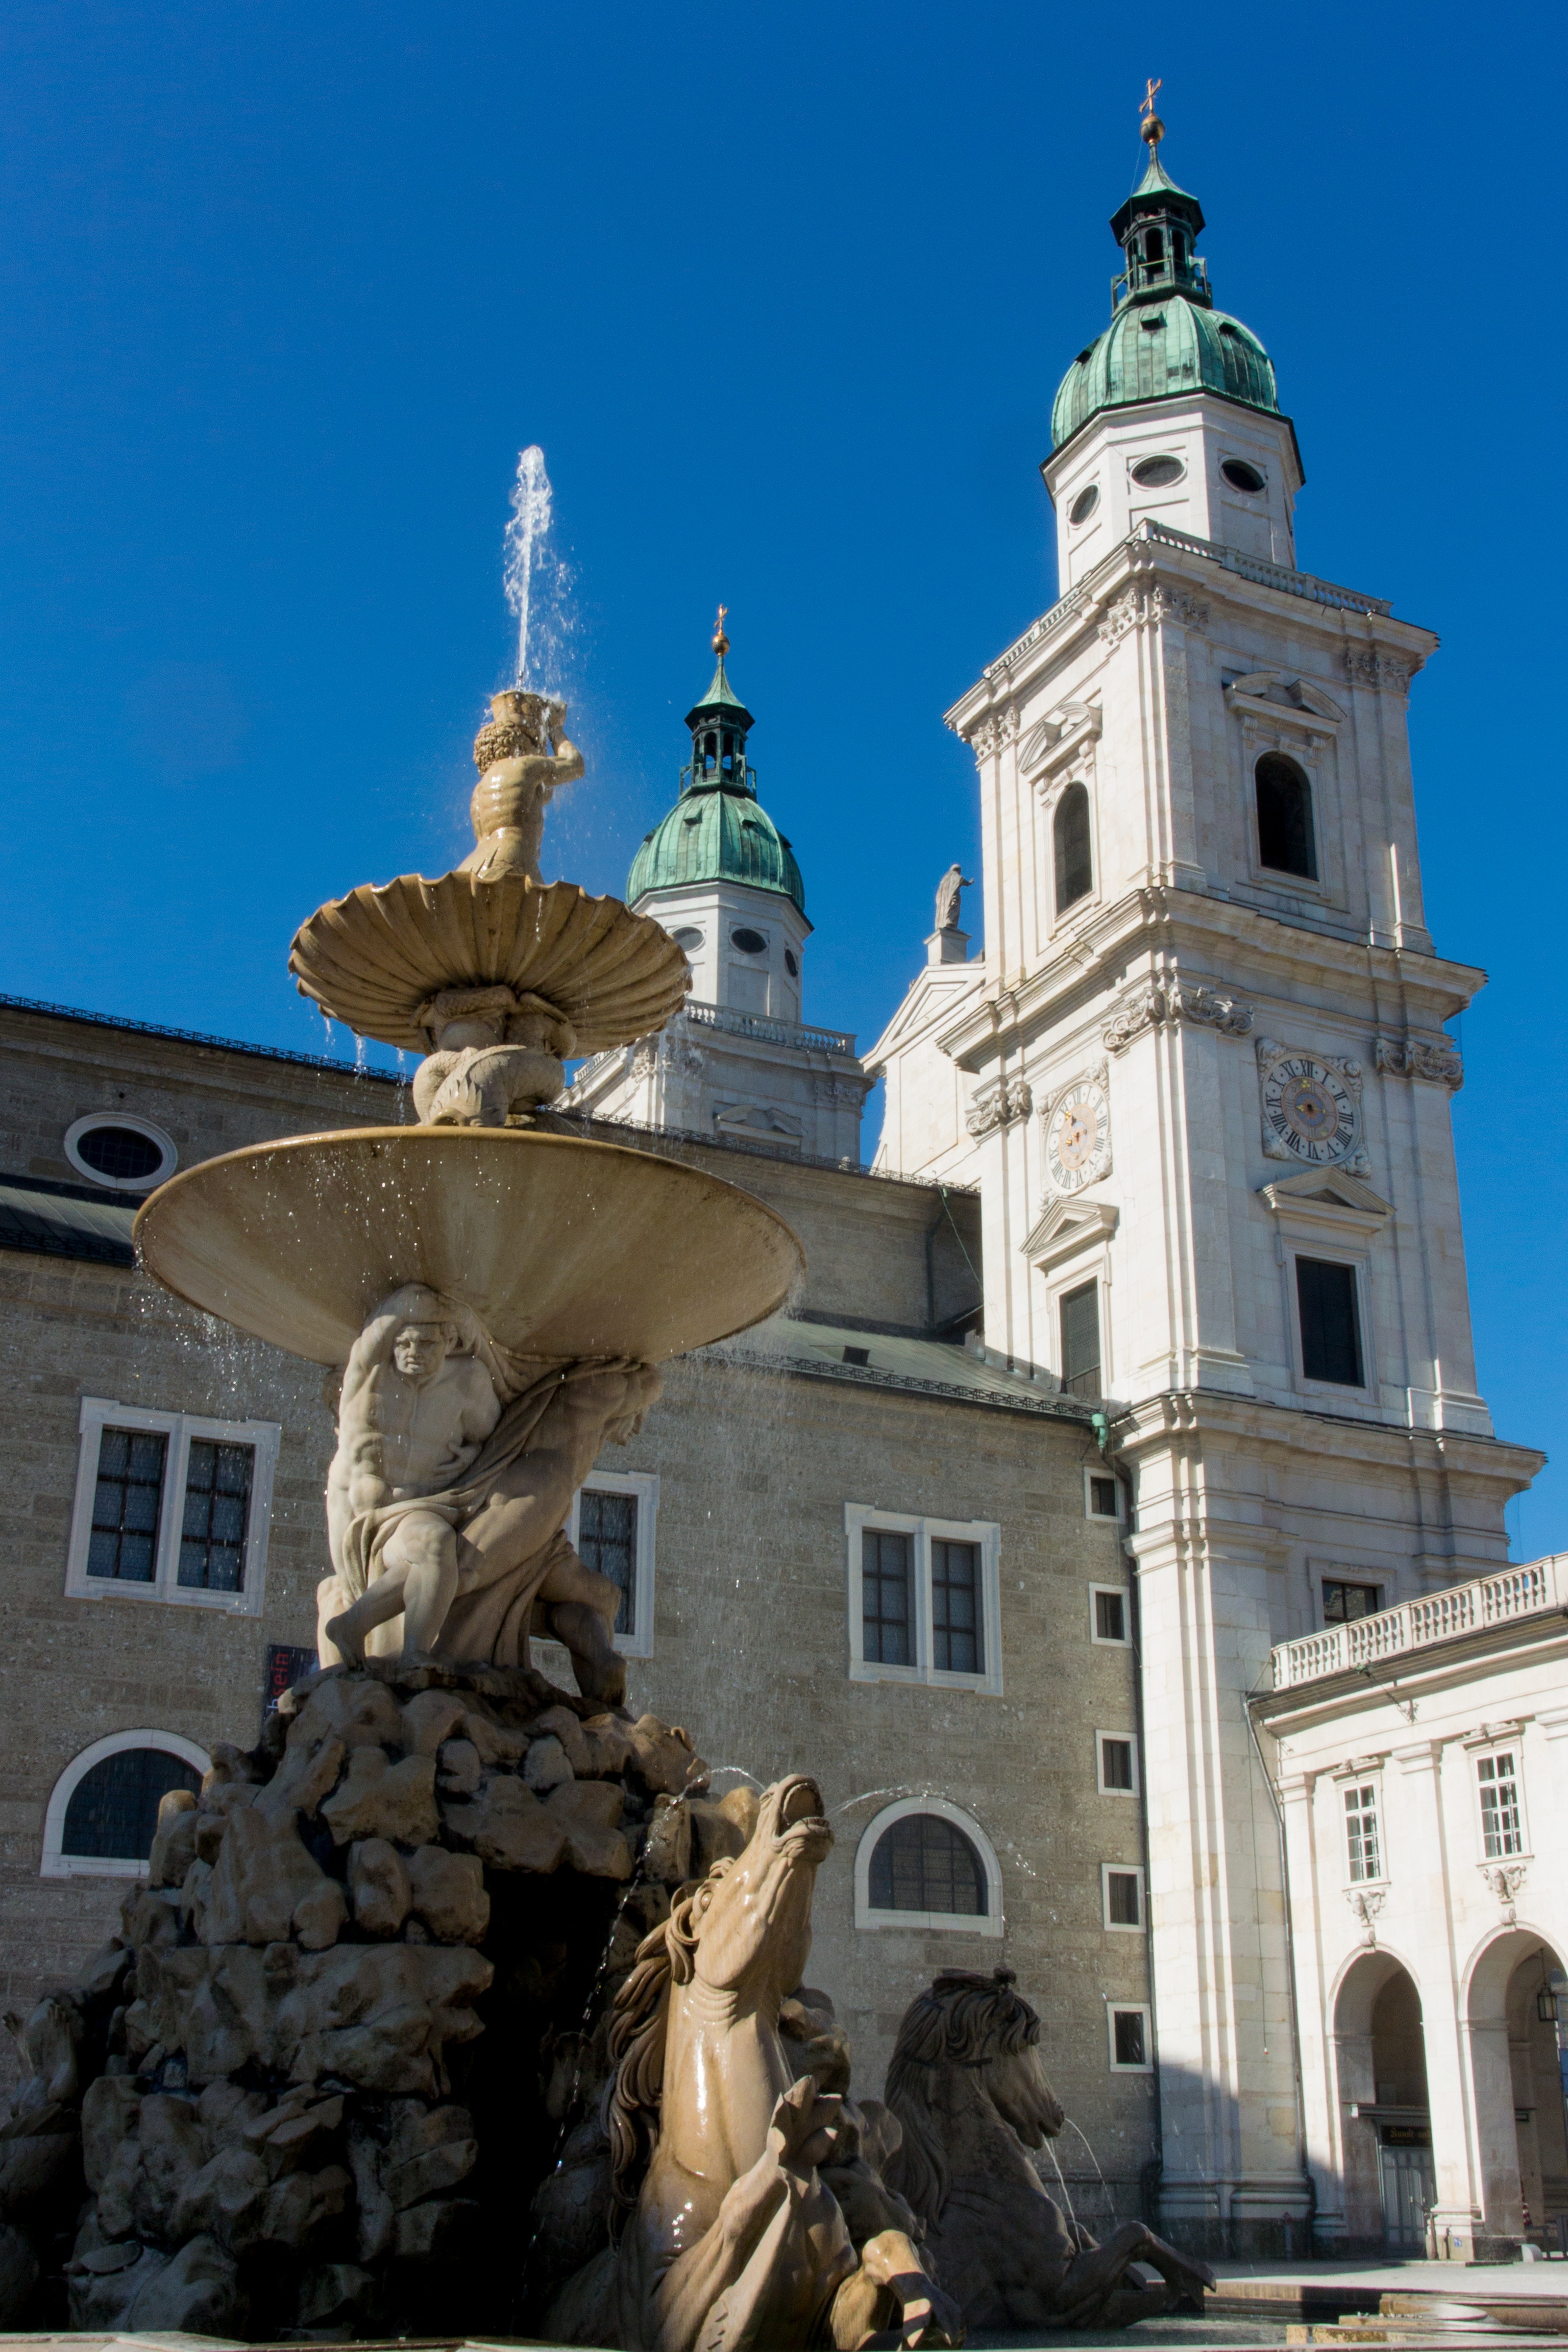
town, building, monument, tower, landmark, church, cathedral, place of worship, bell tower, austria, old town, basilica, dome, dom, s, salzburg, stone figure, salzburg cathedral, residence fountain, residenzplatz, salzburg's old town